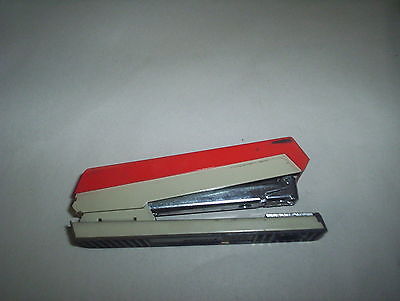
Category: stapler